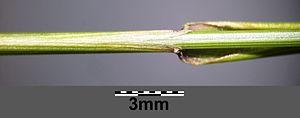
Agropyron cristatum subsp. pectinatum, le chiendent pectiné, est une sous-espèce de plantes monocotylédones de la famille des Poaceae, originaire d'Eurasie.